James Mawdsley (trade unionist)

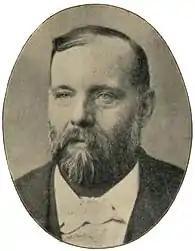
Mawdsley 1899

James Mawdsley (9 January 1848 – 4 February 1902) was an English trade unionist. Alongside Winston Churchill, he stood as a Conservative Party candidate in the double Oldham by-election of 1899.